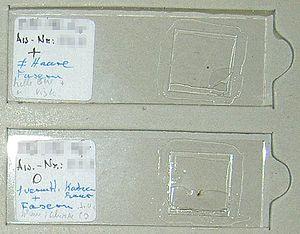
La médecine légale pour les animaux est une discipline intermédiaire entre la biologie criminelle, la médecine vétérinaire légale, la recherche de traces et la médecine légale.